Marcus Buggs

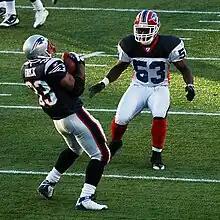
Buggs (right) and Kevin Faulk in 2008.

Marcus Leon Buggs (born September 21, 1985) is a former American football linebacker. He was signed by the Buffalo Bills as an undrafted free agent in 2008. He played college football at Vanderbilt.